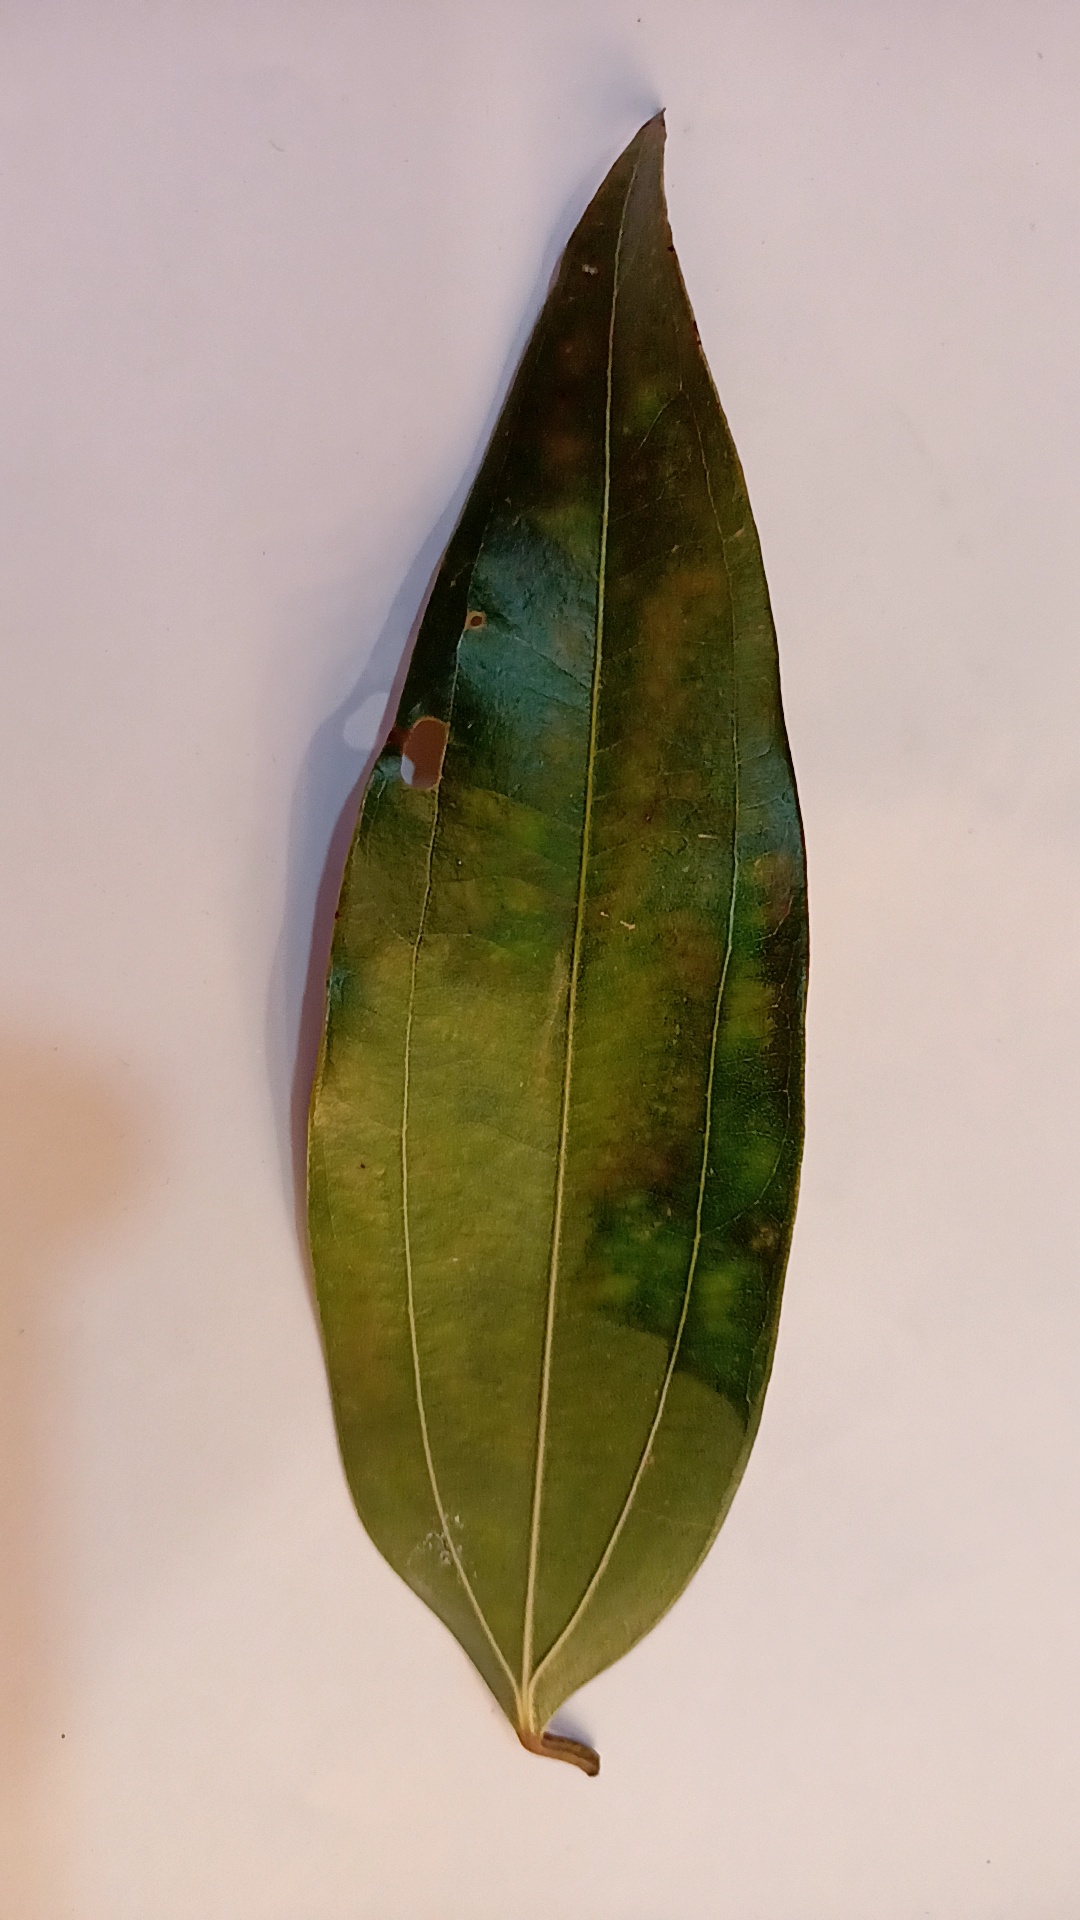
Label: Disease